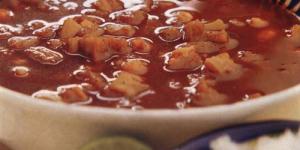
menudo de la frontera